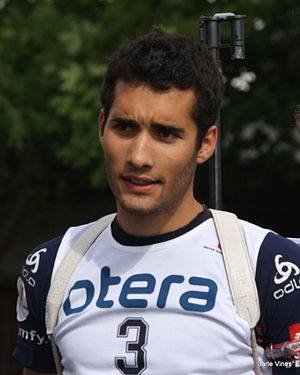
VM i skiskydning 2013
VM i skiskydning 2013 afholdes i Nové Město na Moravě i Tjekkiet, ca. 130 km sydøst for Prag, i perioden 7.-17. februar. Skiskydnings-stadionet Vysocina Arena ligger godt 2 km nordvest for byen, 625 moh. Stadion har plads til 16.000 tilskuere og yderligere 4.000 langs løjpen, der har sit laveste punkt 620 moh. og det højeste i 665 moh. Stadion er bygget i 2005/06 og seneste renovering er foretaget i 2012. Man kan lave 50.000 m³ kunstsne i timen.